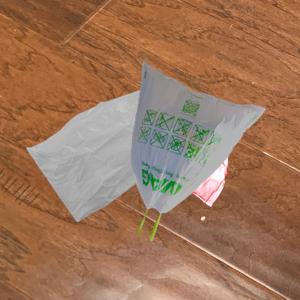
Label: plasticbags